Basilica of St. Sebastian, Barcellona Pozzo di Gotto

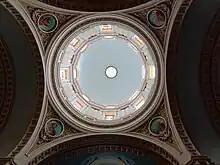
The Evangelists in the pendentives of the dome

The approach to the basilica from the front is secured by three doors, at one time made of wood but now of bronze.